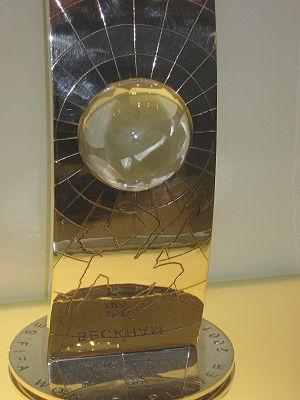
David Robert Joseph Beckham, né le 2 mai 1975 à Leytonstone, est un footballeur international anglais ayant évolué au poste de milieu de terrain à Manchester United, au Real Madrid, au Galaxy de Los Angeles et au Paris Saint-Germain.